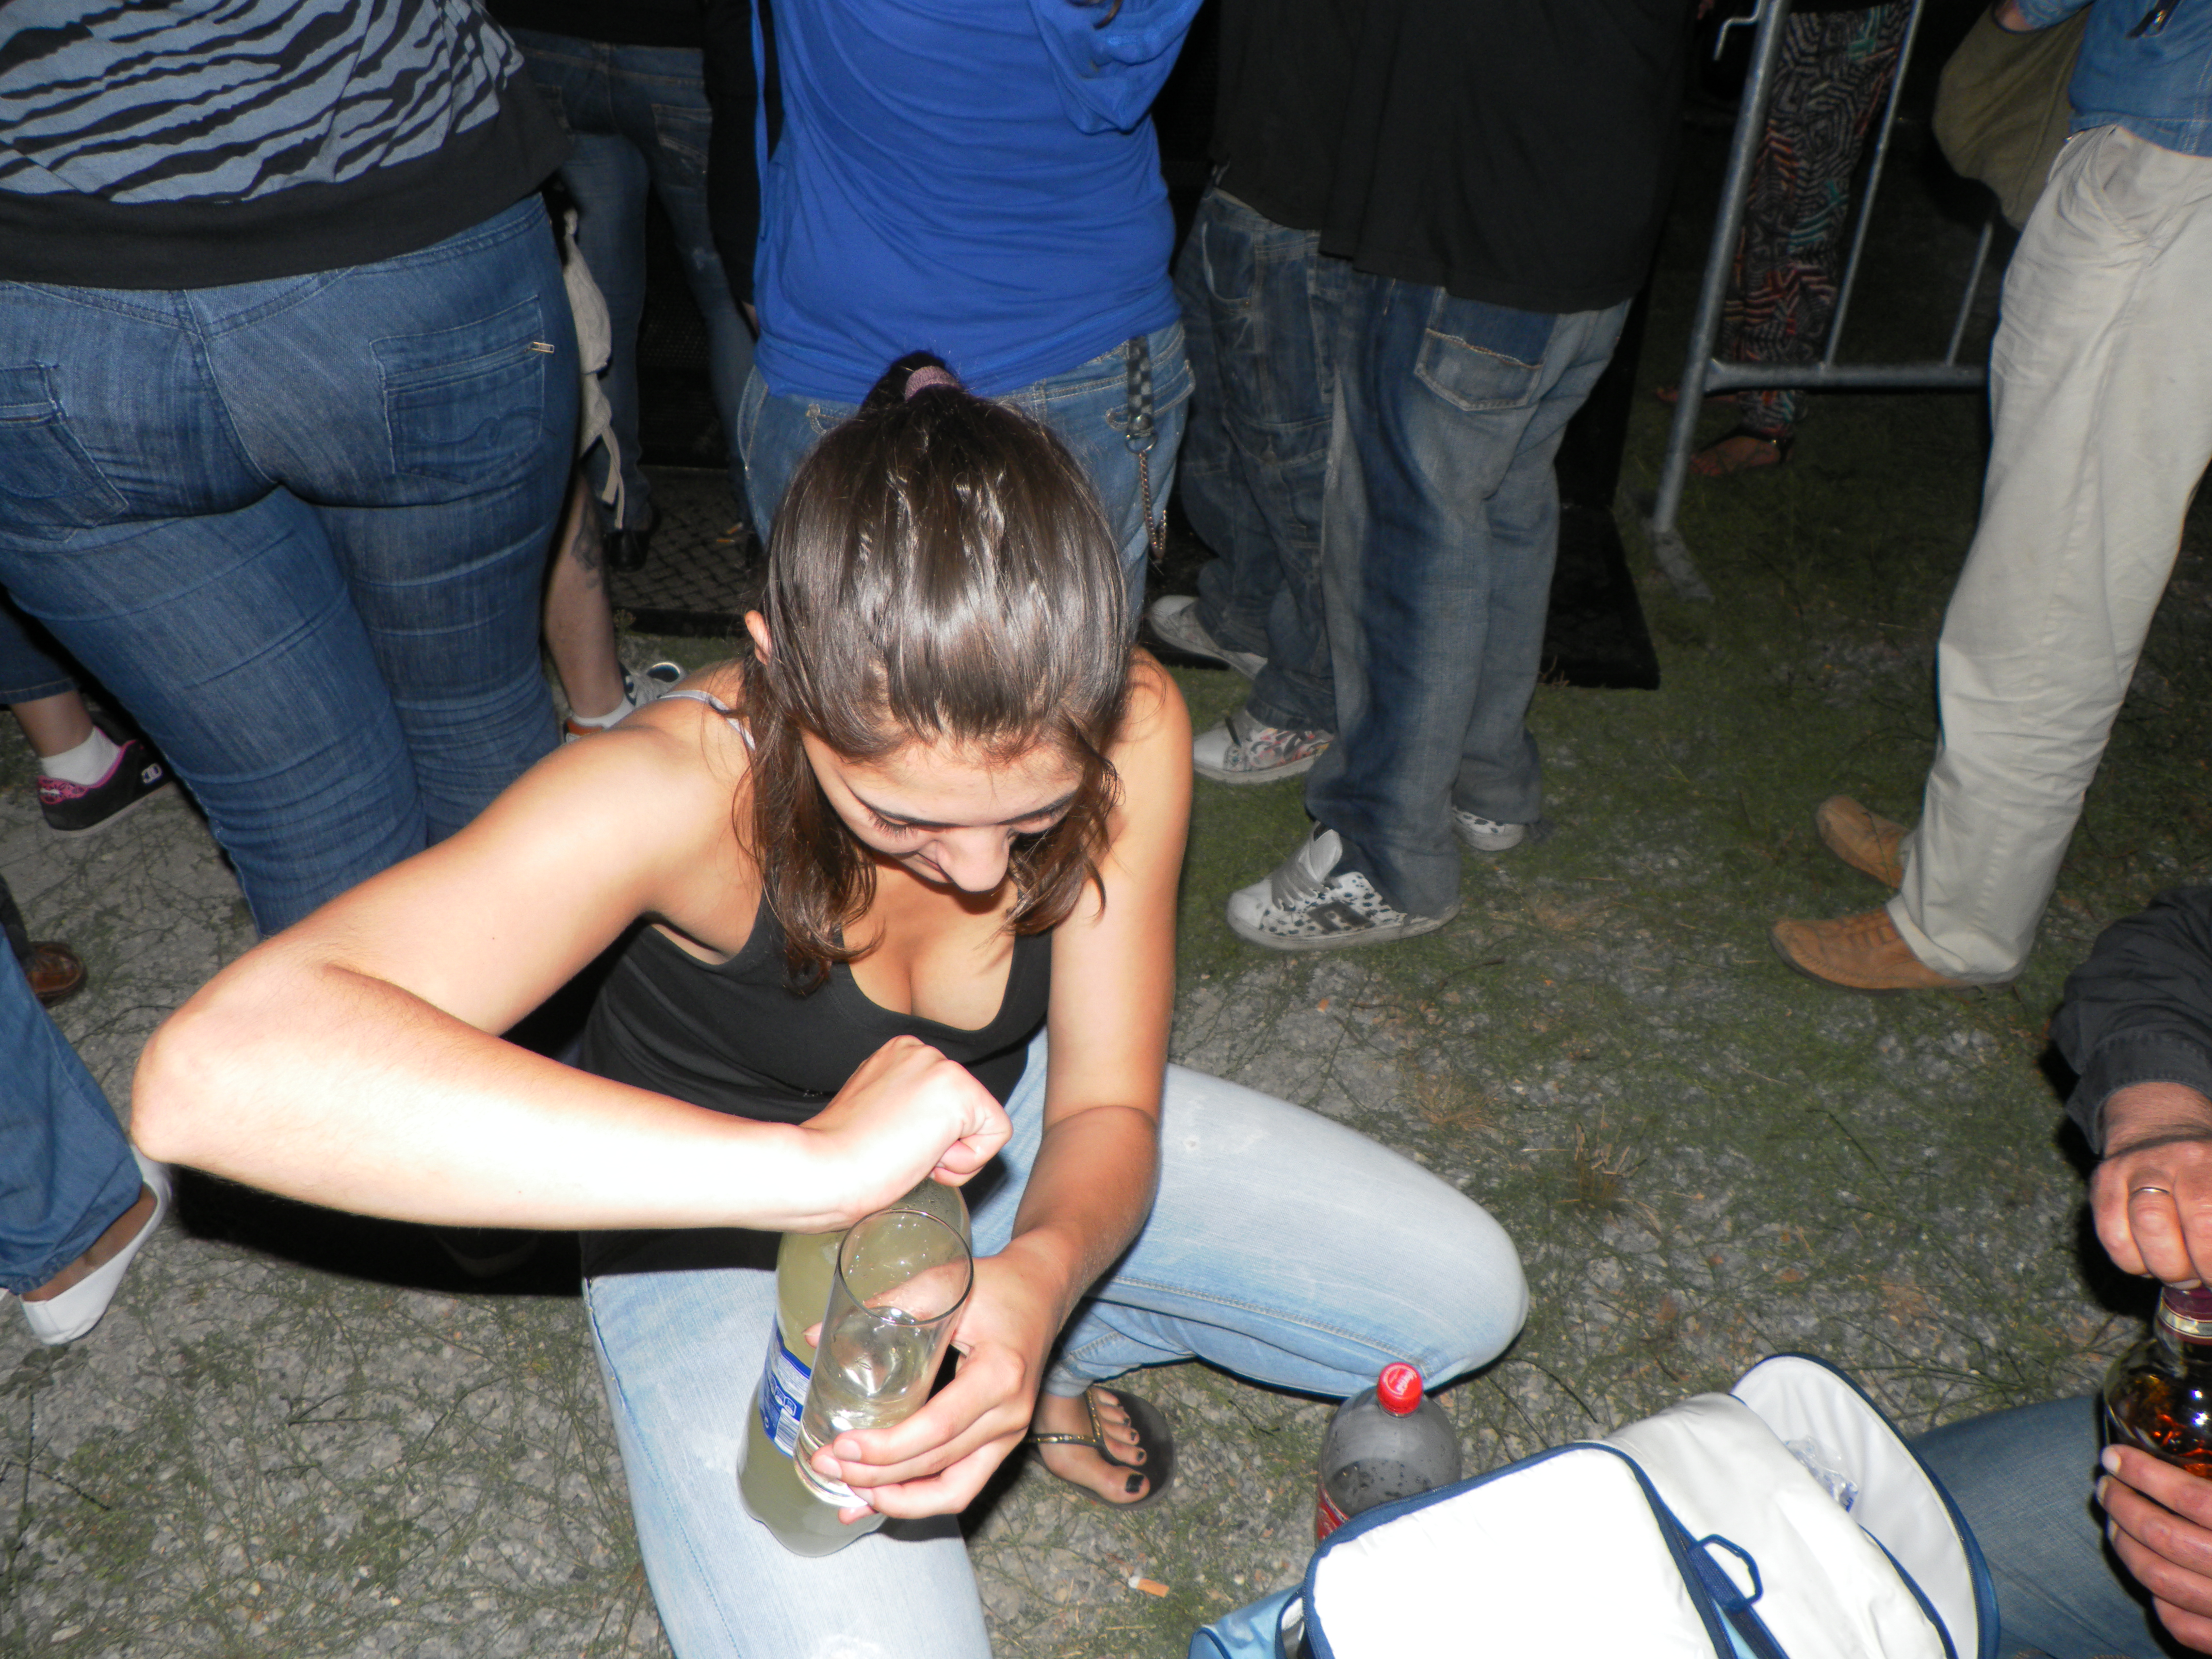
person, people, youth, fun, party, ggl1, interaction, social group